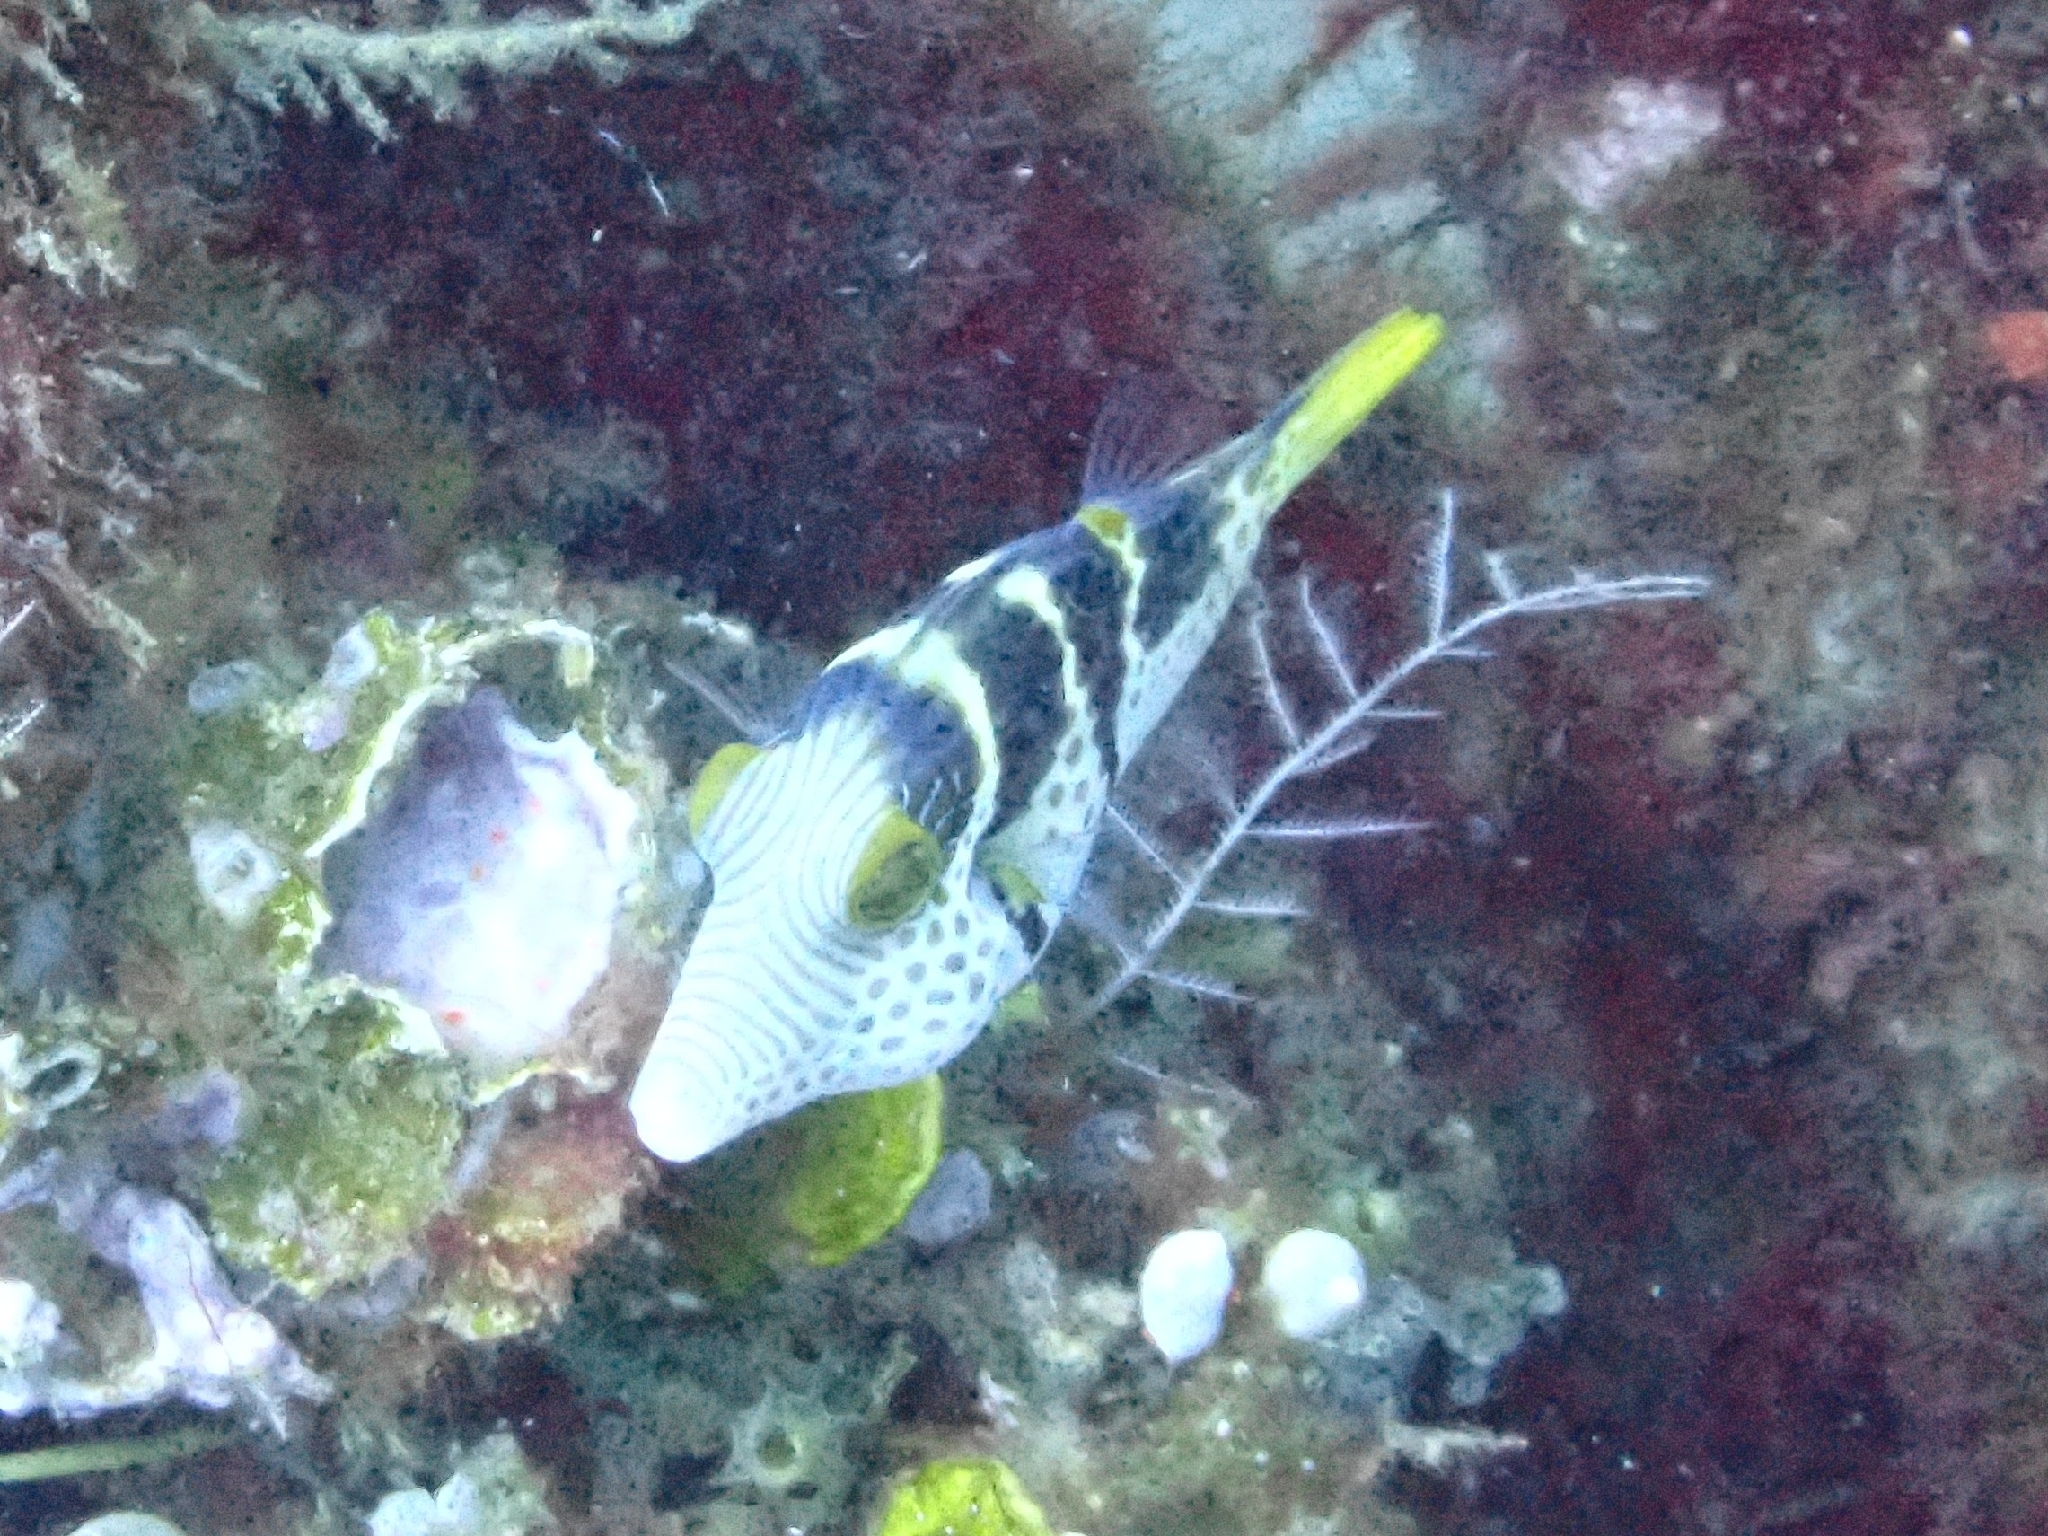
fish (species not among the labelled classes)